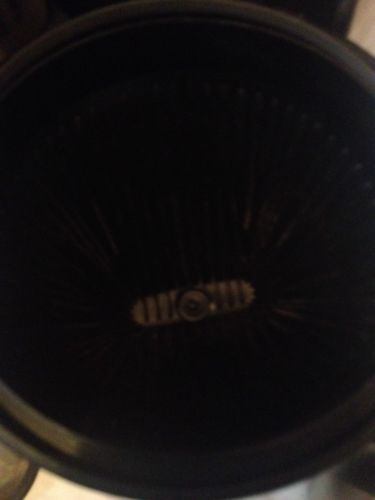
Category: coffee maker